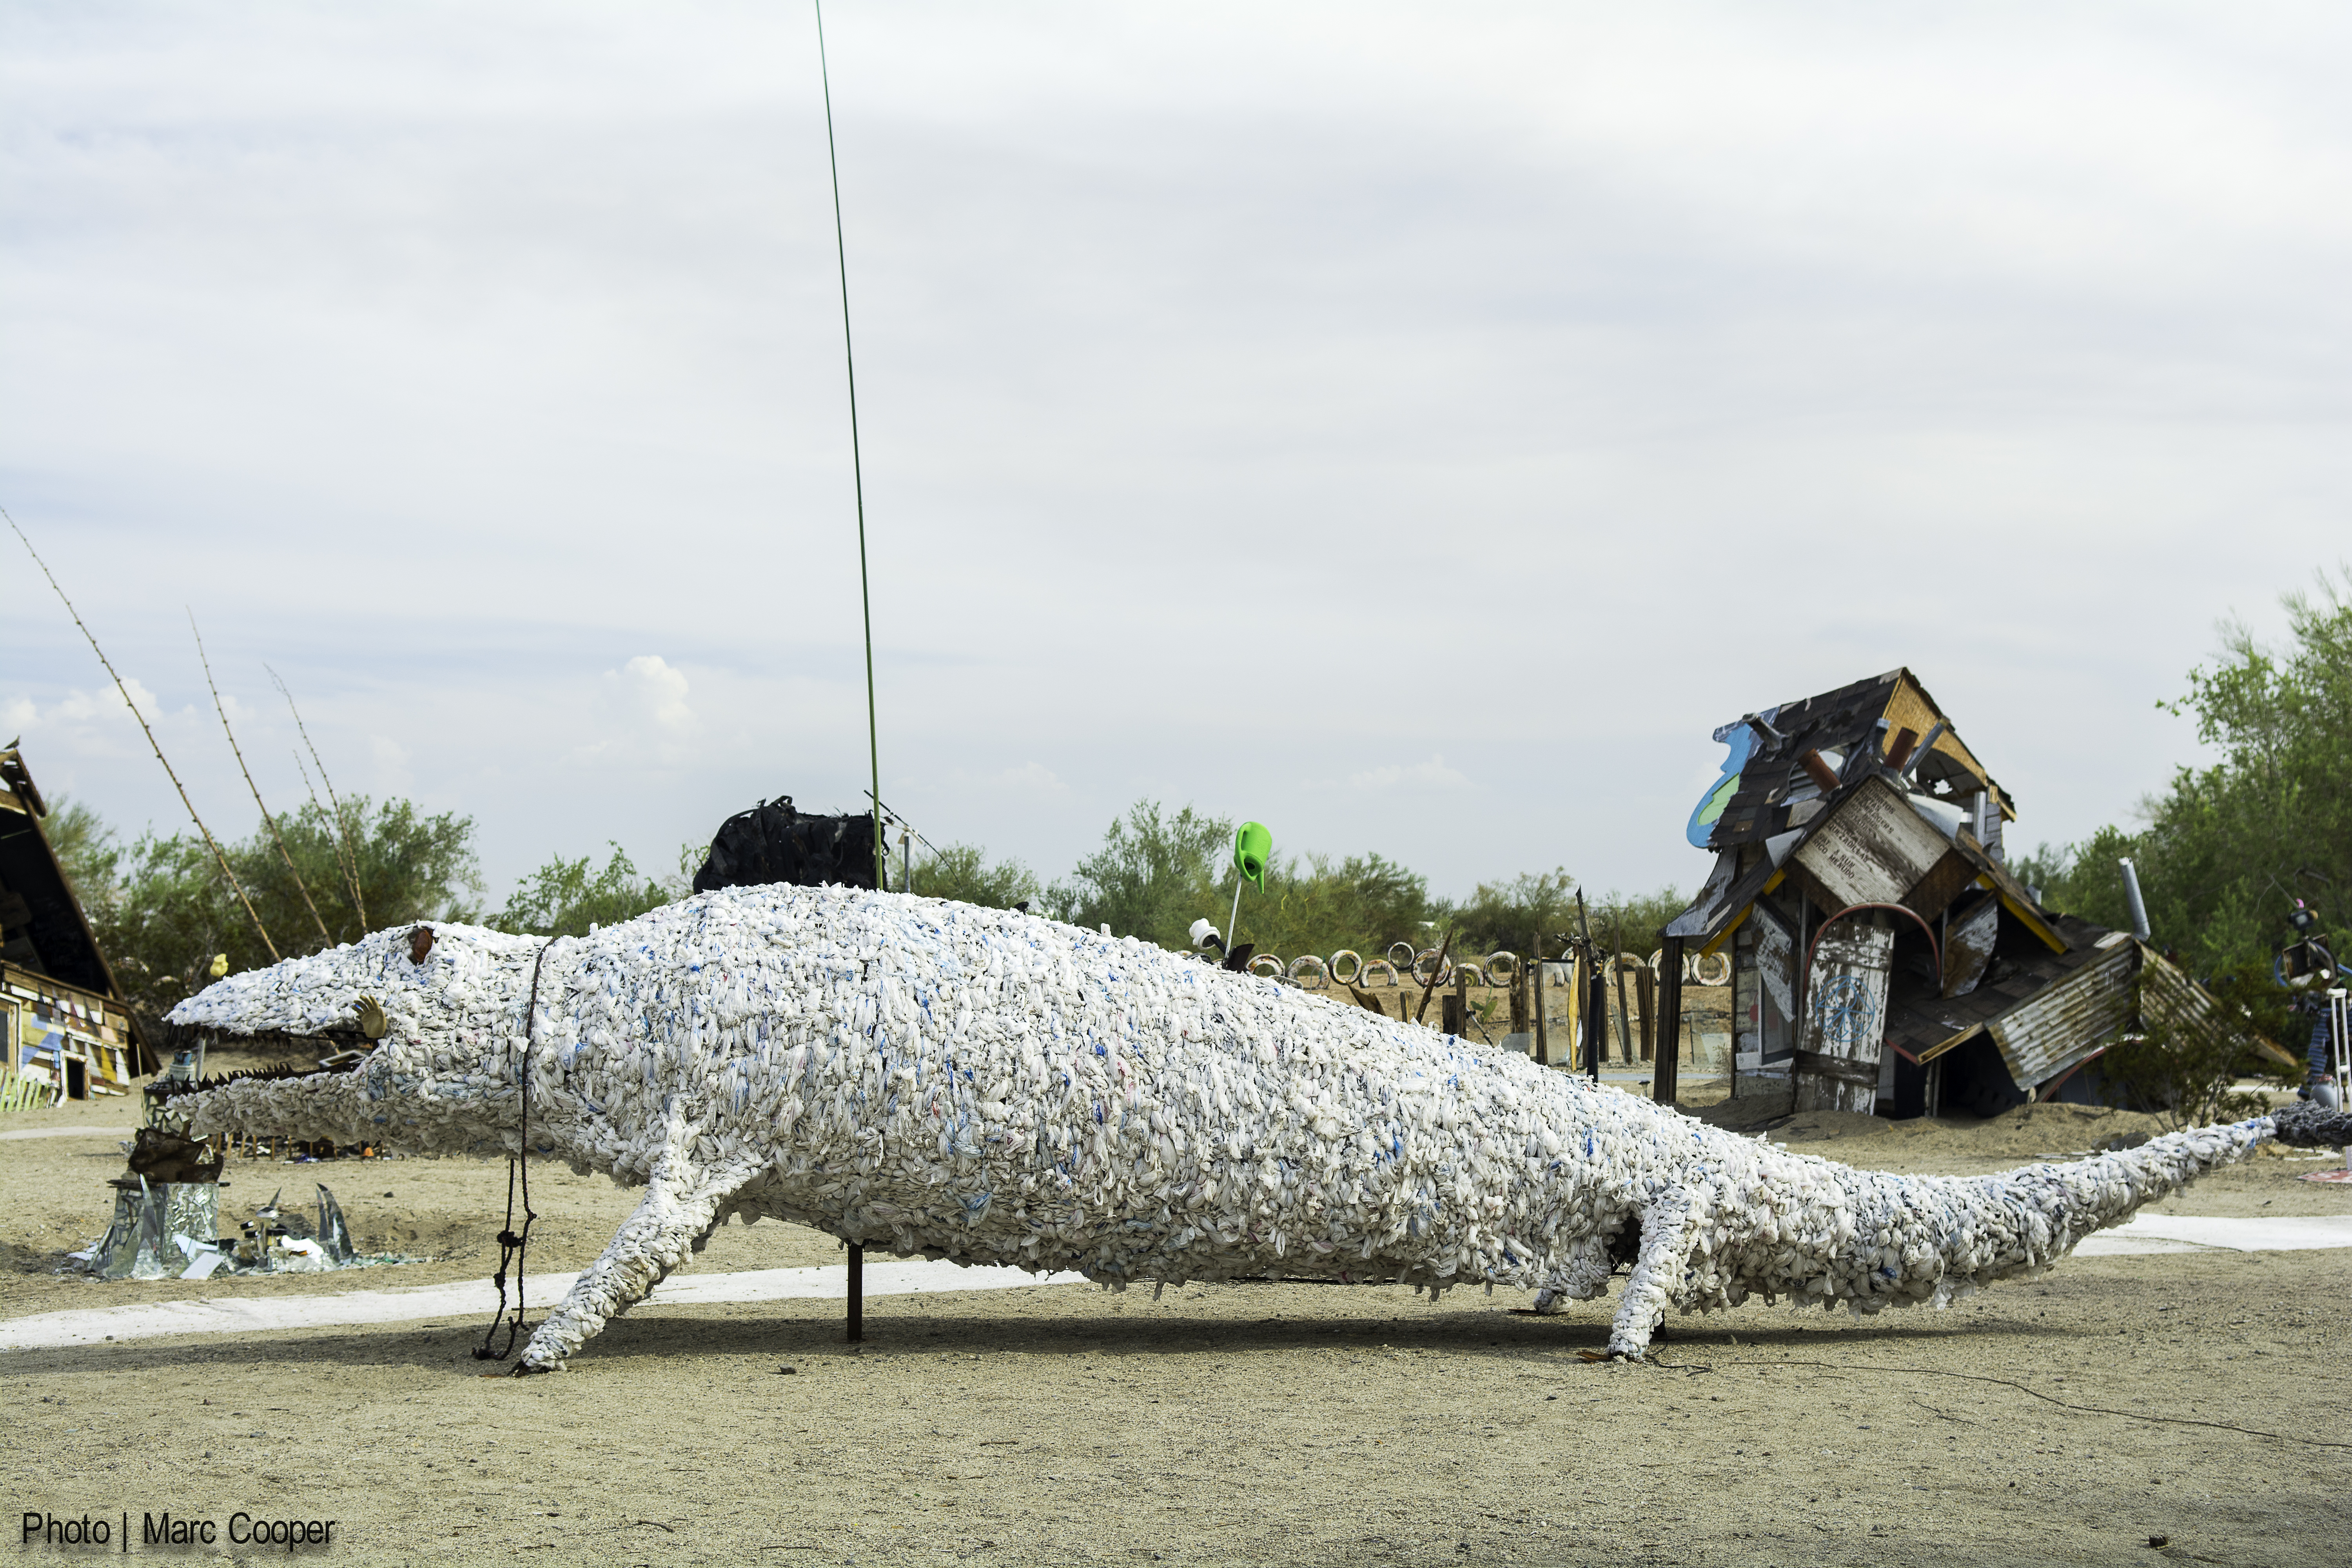
sea, water, sand, vehicle, slabcity, chasterus, eastjesus